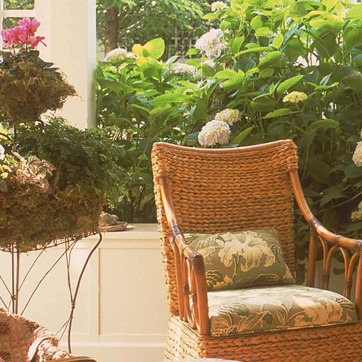
Material: other